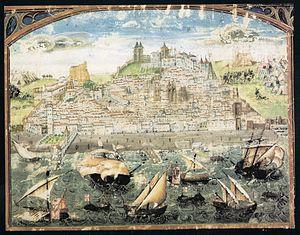
"Fernão Mendes Pinto est un écrivain, soldat, diplomate, aventurier et explorateur portugais. Il est vraisemblablement l'un des premiers Européens à avoir foulé le sol japonais. Sa Pérégrination, qui témoigne de l'épopée collective des Portugais en Orient, est actuellement considérée comme l'un des plus grands récits de voyage du XVIe siècle. Traduite dans la plupart des langues européennes dès le XVIIe siècle, elle est un classique de la littérature portugaise, et elle figure à ce titre à la septième place sur la ""Liste des 50 œuvres essentielles de la littérature portugaise"" établie en 2016 par le très prestigieux Diário de Notícias. Elle est également une source historique fondamentale pour la connaissance des sociétés asiatiques de la période Moderne. En plus de son œuvre monumentale, Mendes Pinto laisse deux lettres, l'une écrite à Malacca datée du 5 décembre 1554, et l'autre écrite à Macao datée du 20 novembre 1555.